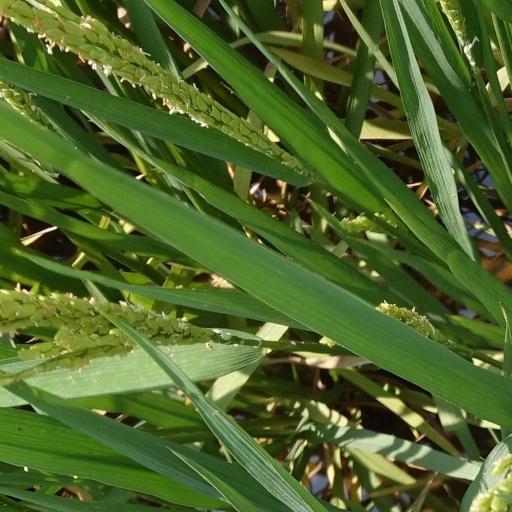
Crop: rice